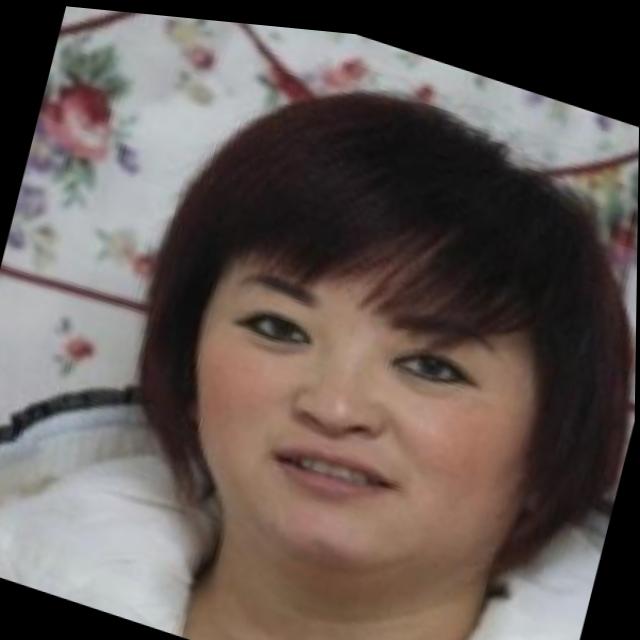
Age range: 21-44